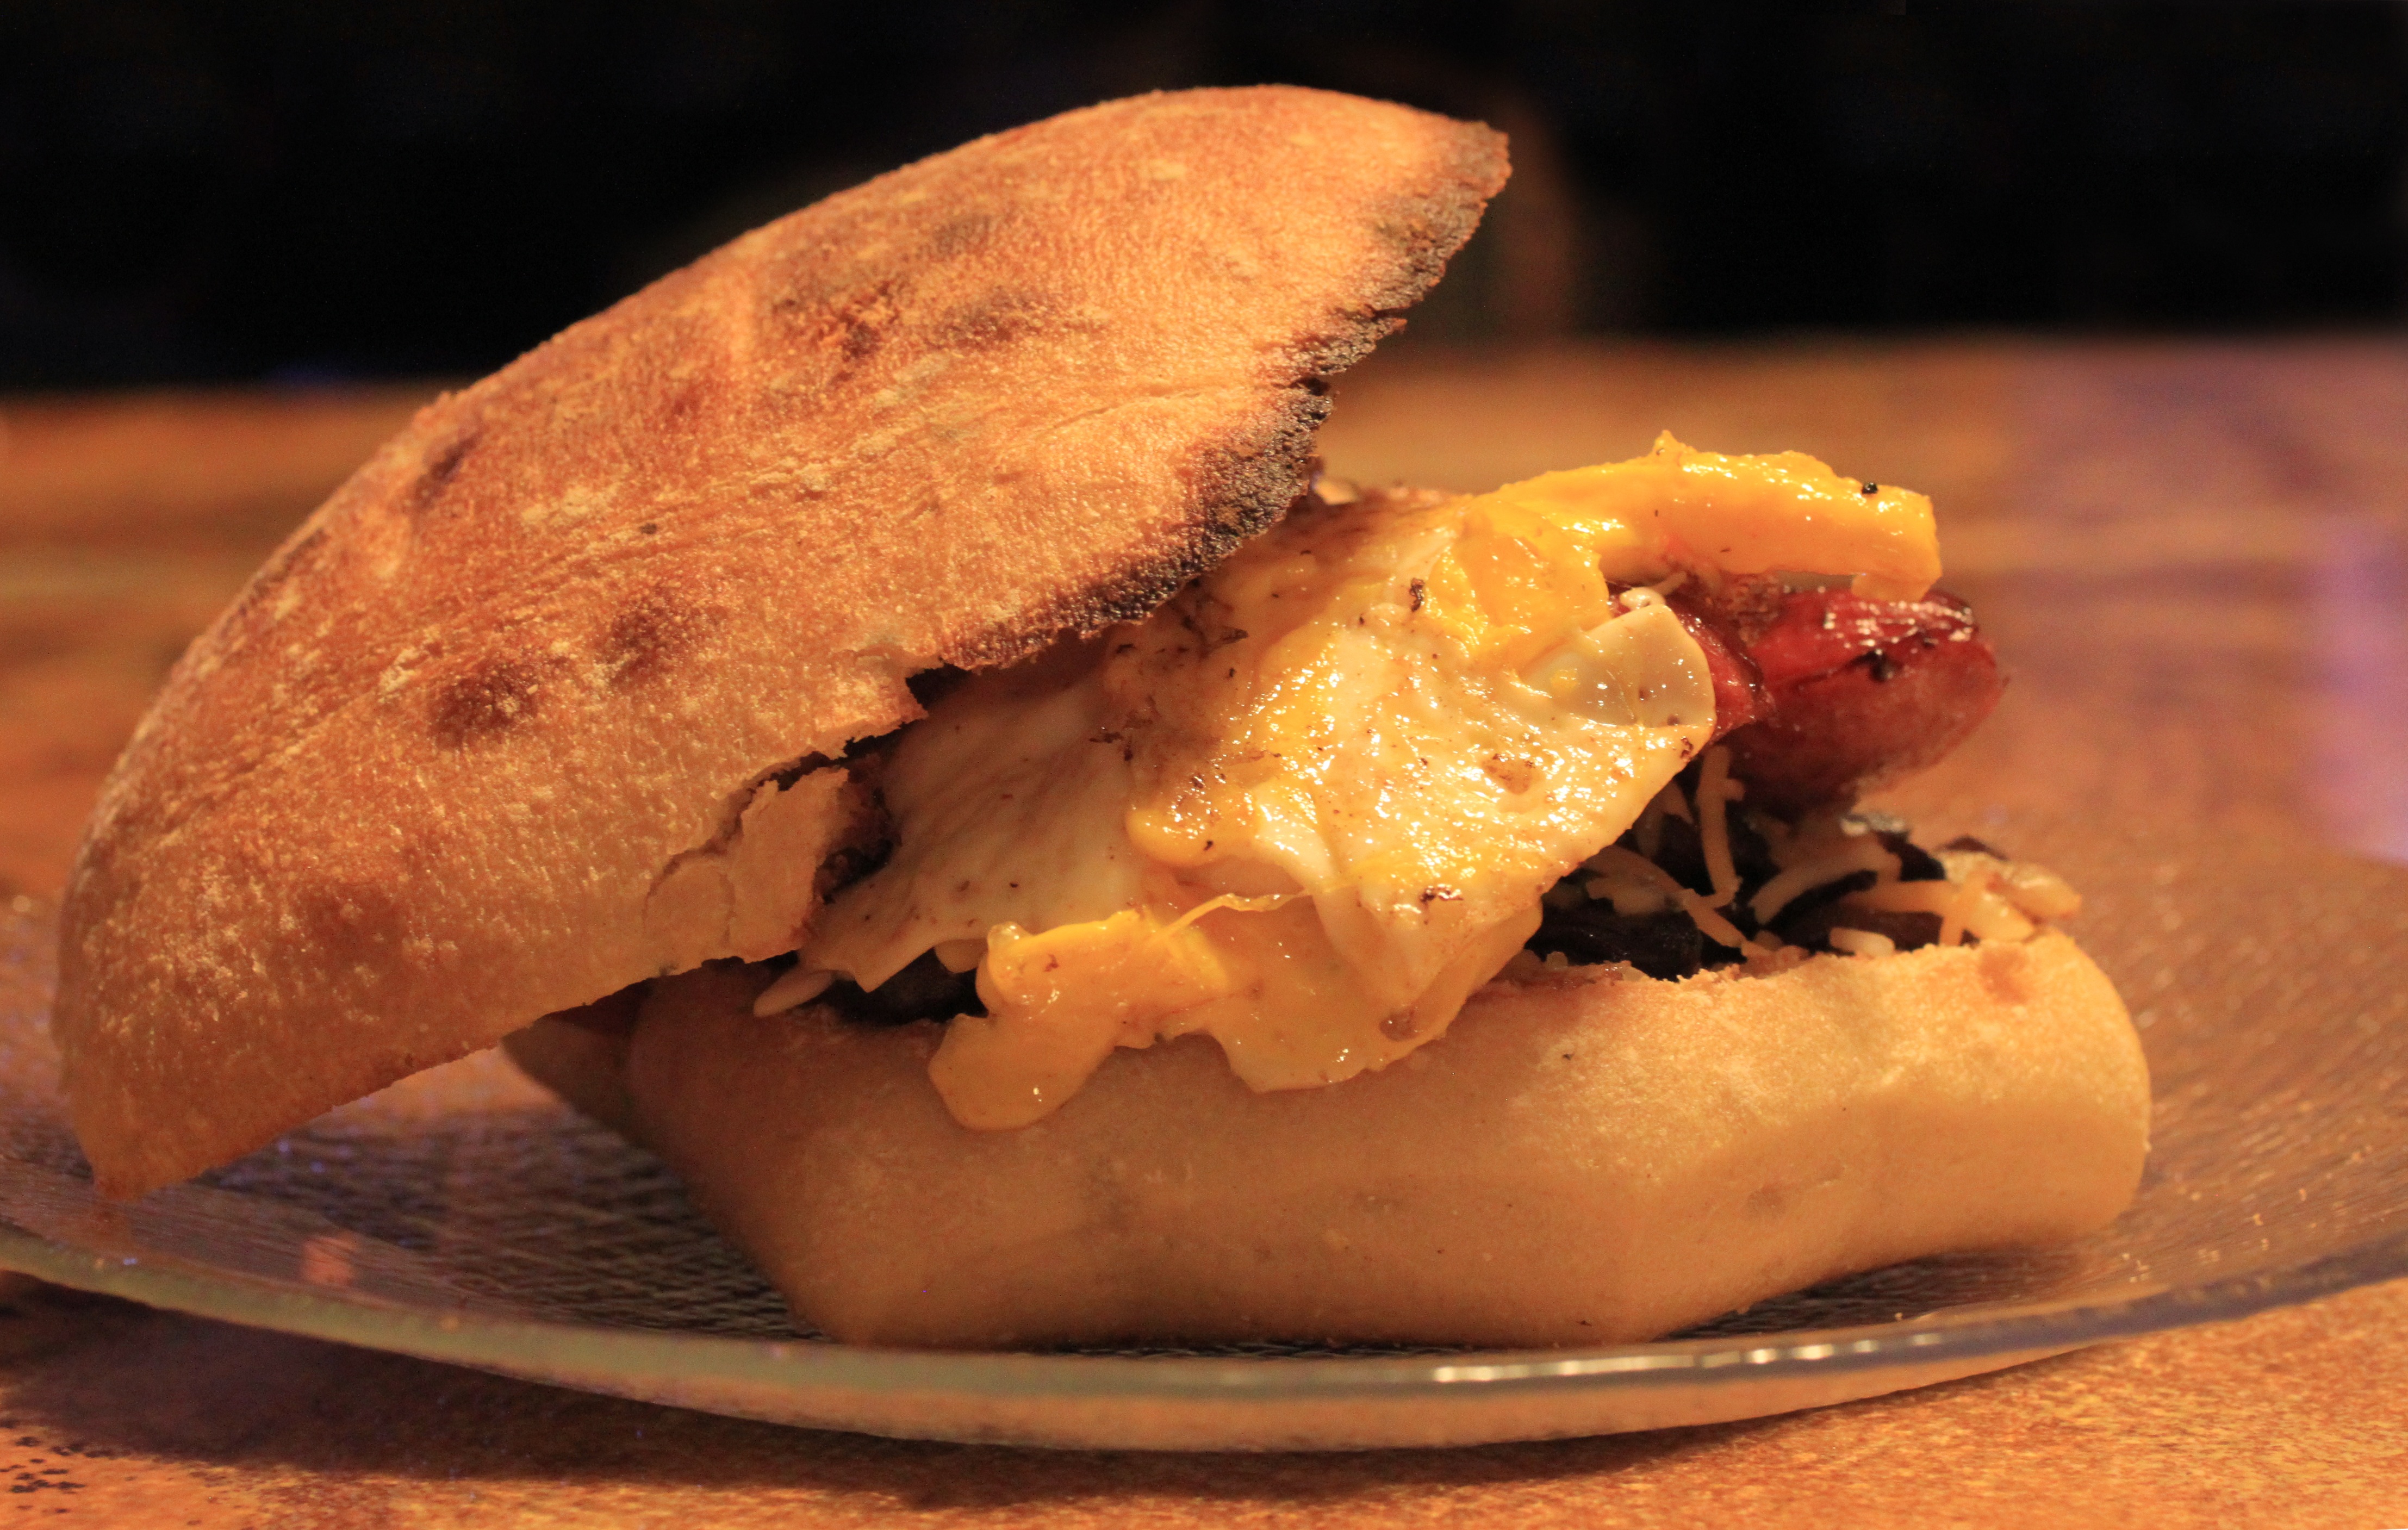
warm, morning, texture, rustic, dish, meal, food, golden, produce, plate, fresh, brown, object, closeup, breakfast, meat, lunch, cuisine, delicious, bread, sandwich, egg, toast, bun, close up, fried, nutrition, dinner, hot, toasted, crusty, hot dog, onions, prepared, baked goods, junk food, snack food